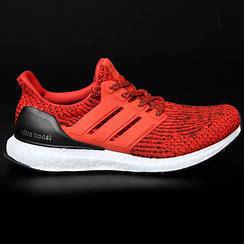
Brand: Adidas
Model: Ultraboost 22